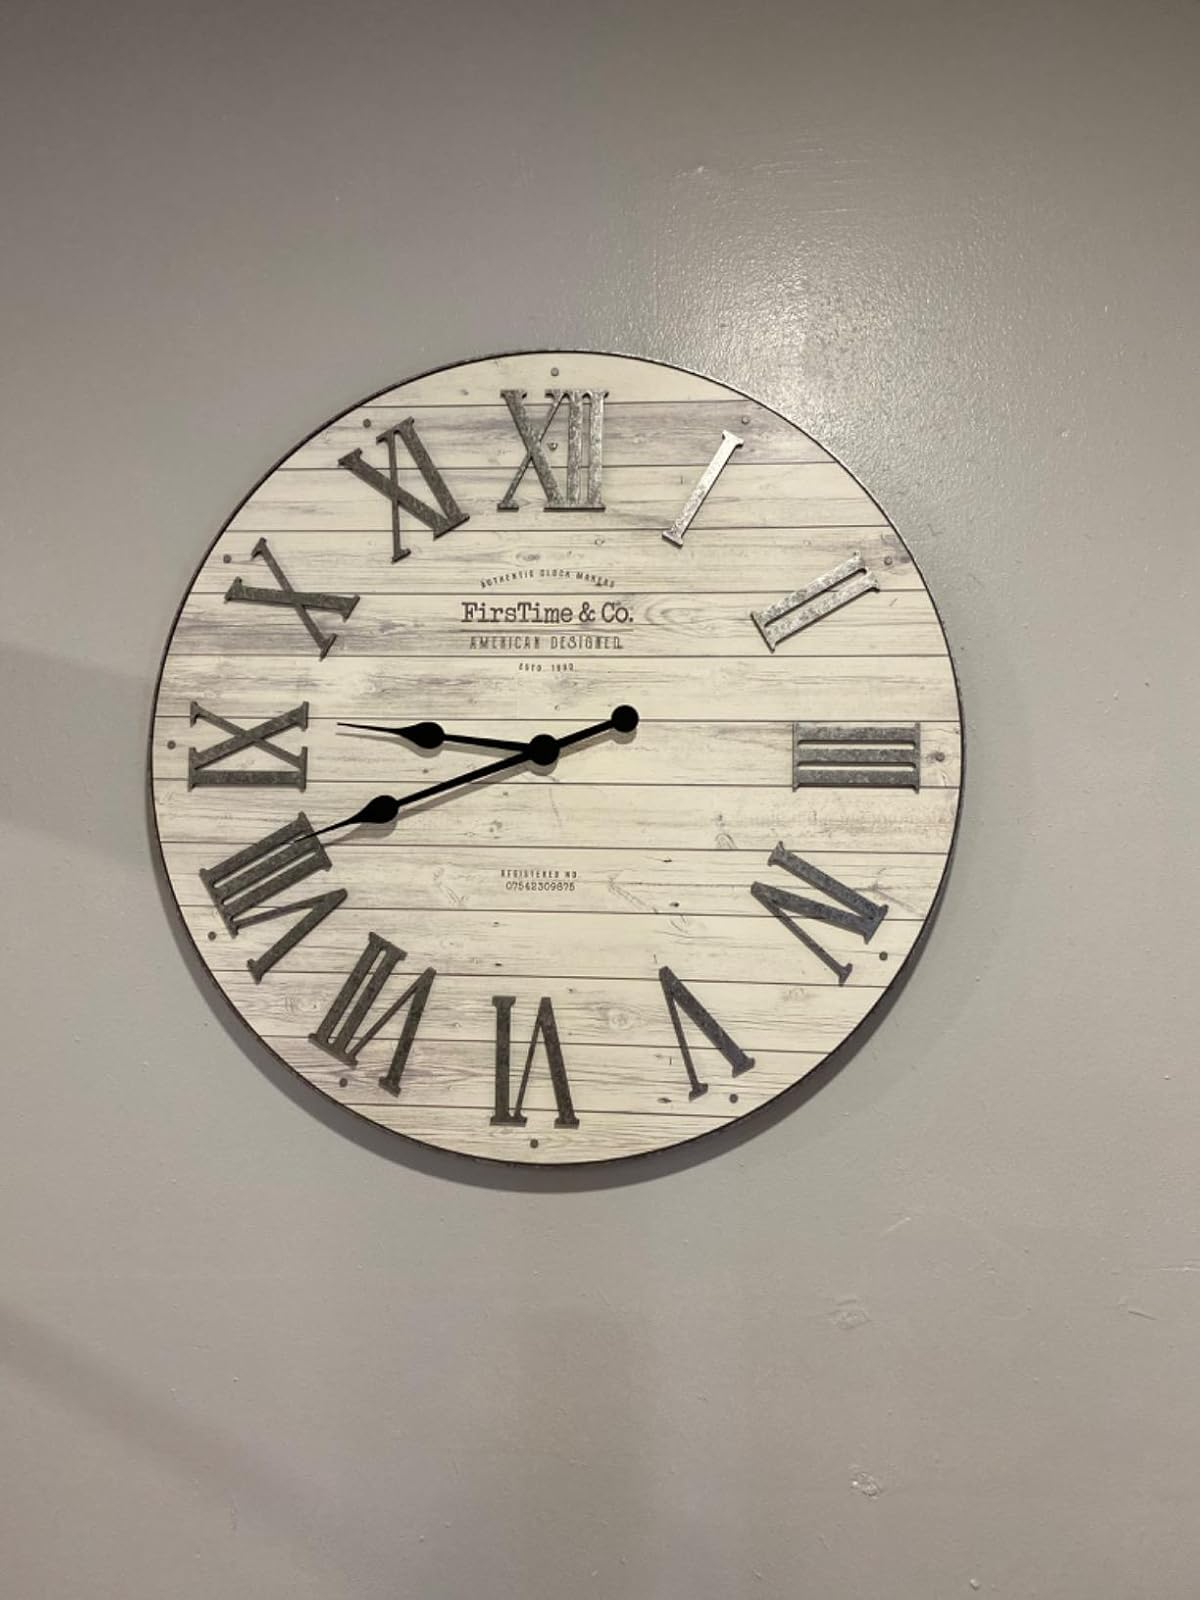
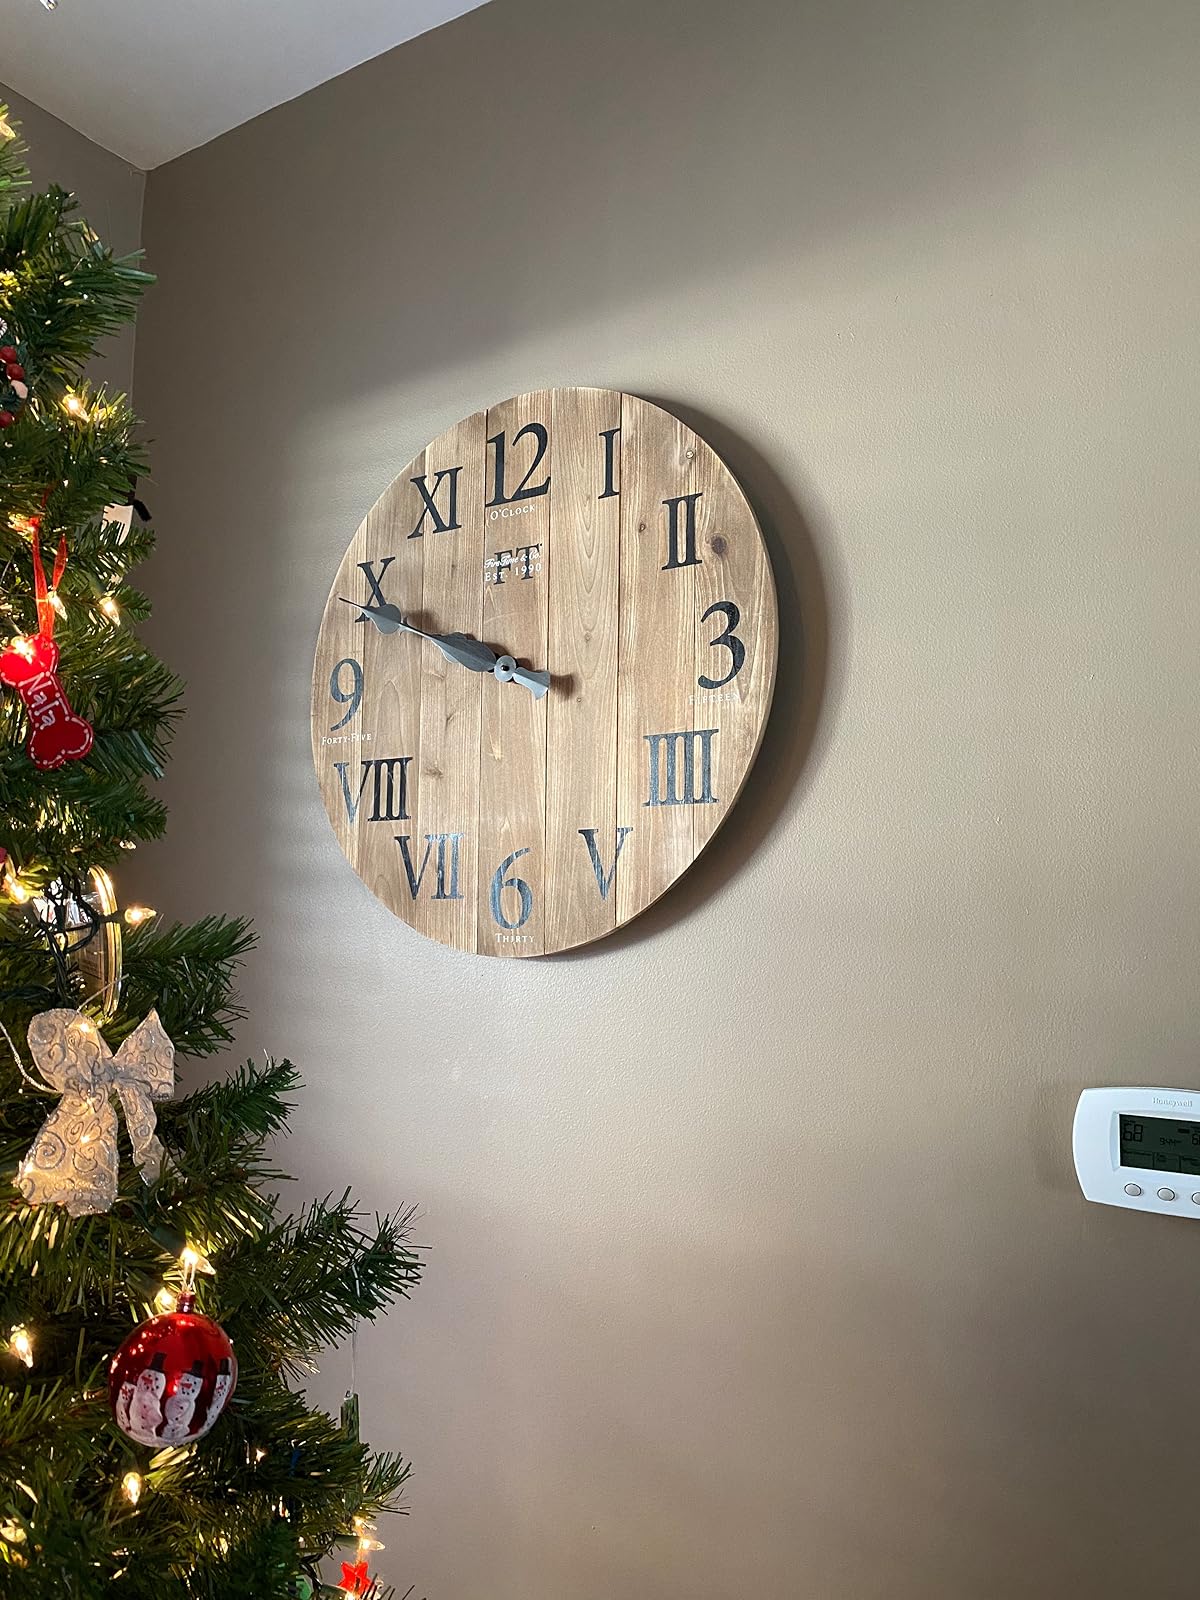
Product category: clock
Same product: no